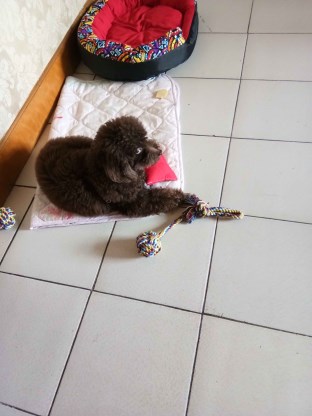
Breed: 7449-n000128-teddy